Pole to Pole with Michael Palin

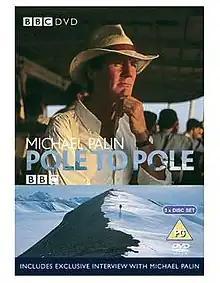
DVD cover

Pole to Pole with Michael Palin is an eight-part television BBC documentary travel series, first broadcast on BBC 1 from 21 October to 9 December 1992, and presented by comedian and actor Michael Palin. The programme is the sequel to "Around the World in 80 Days with Michael Palin", and was the second of Palin's major journeys, the series focusing on a journey along the 30-degree east line of longitude from the North Pole to the South Pole, sticking to using mainly cars, buses, trains and ships to make the 5-month journey, while travelling through northern and eastern Europe (including through the territory of the Soviet Union before its collapse), and Africa; a last-minute change of plans led to the journey diverting through South America, in order to reach Antarctica.